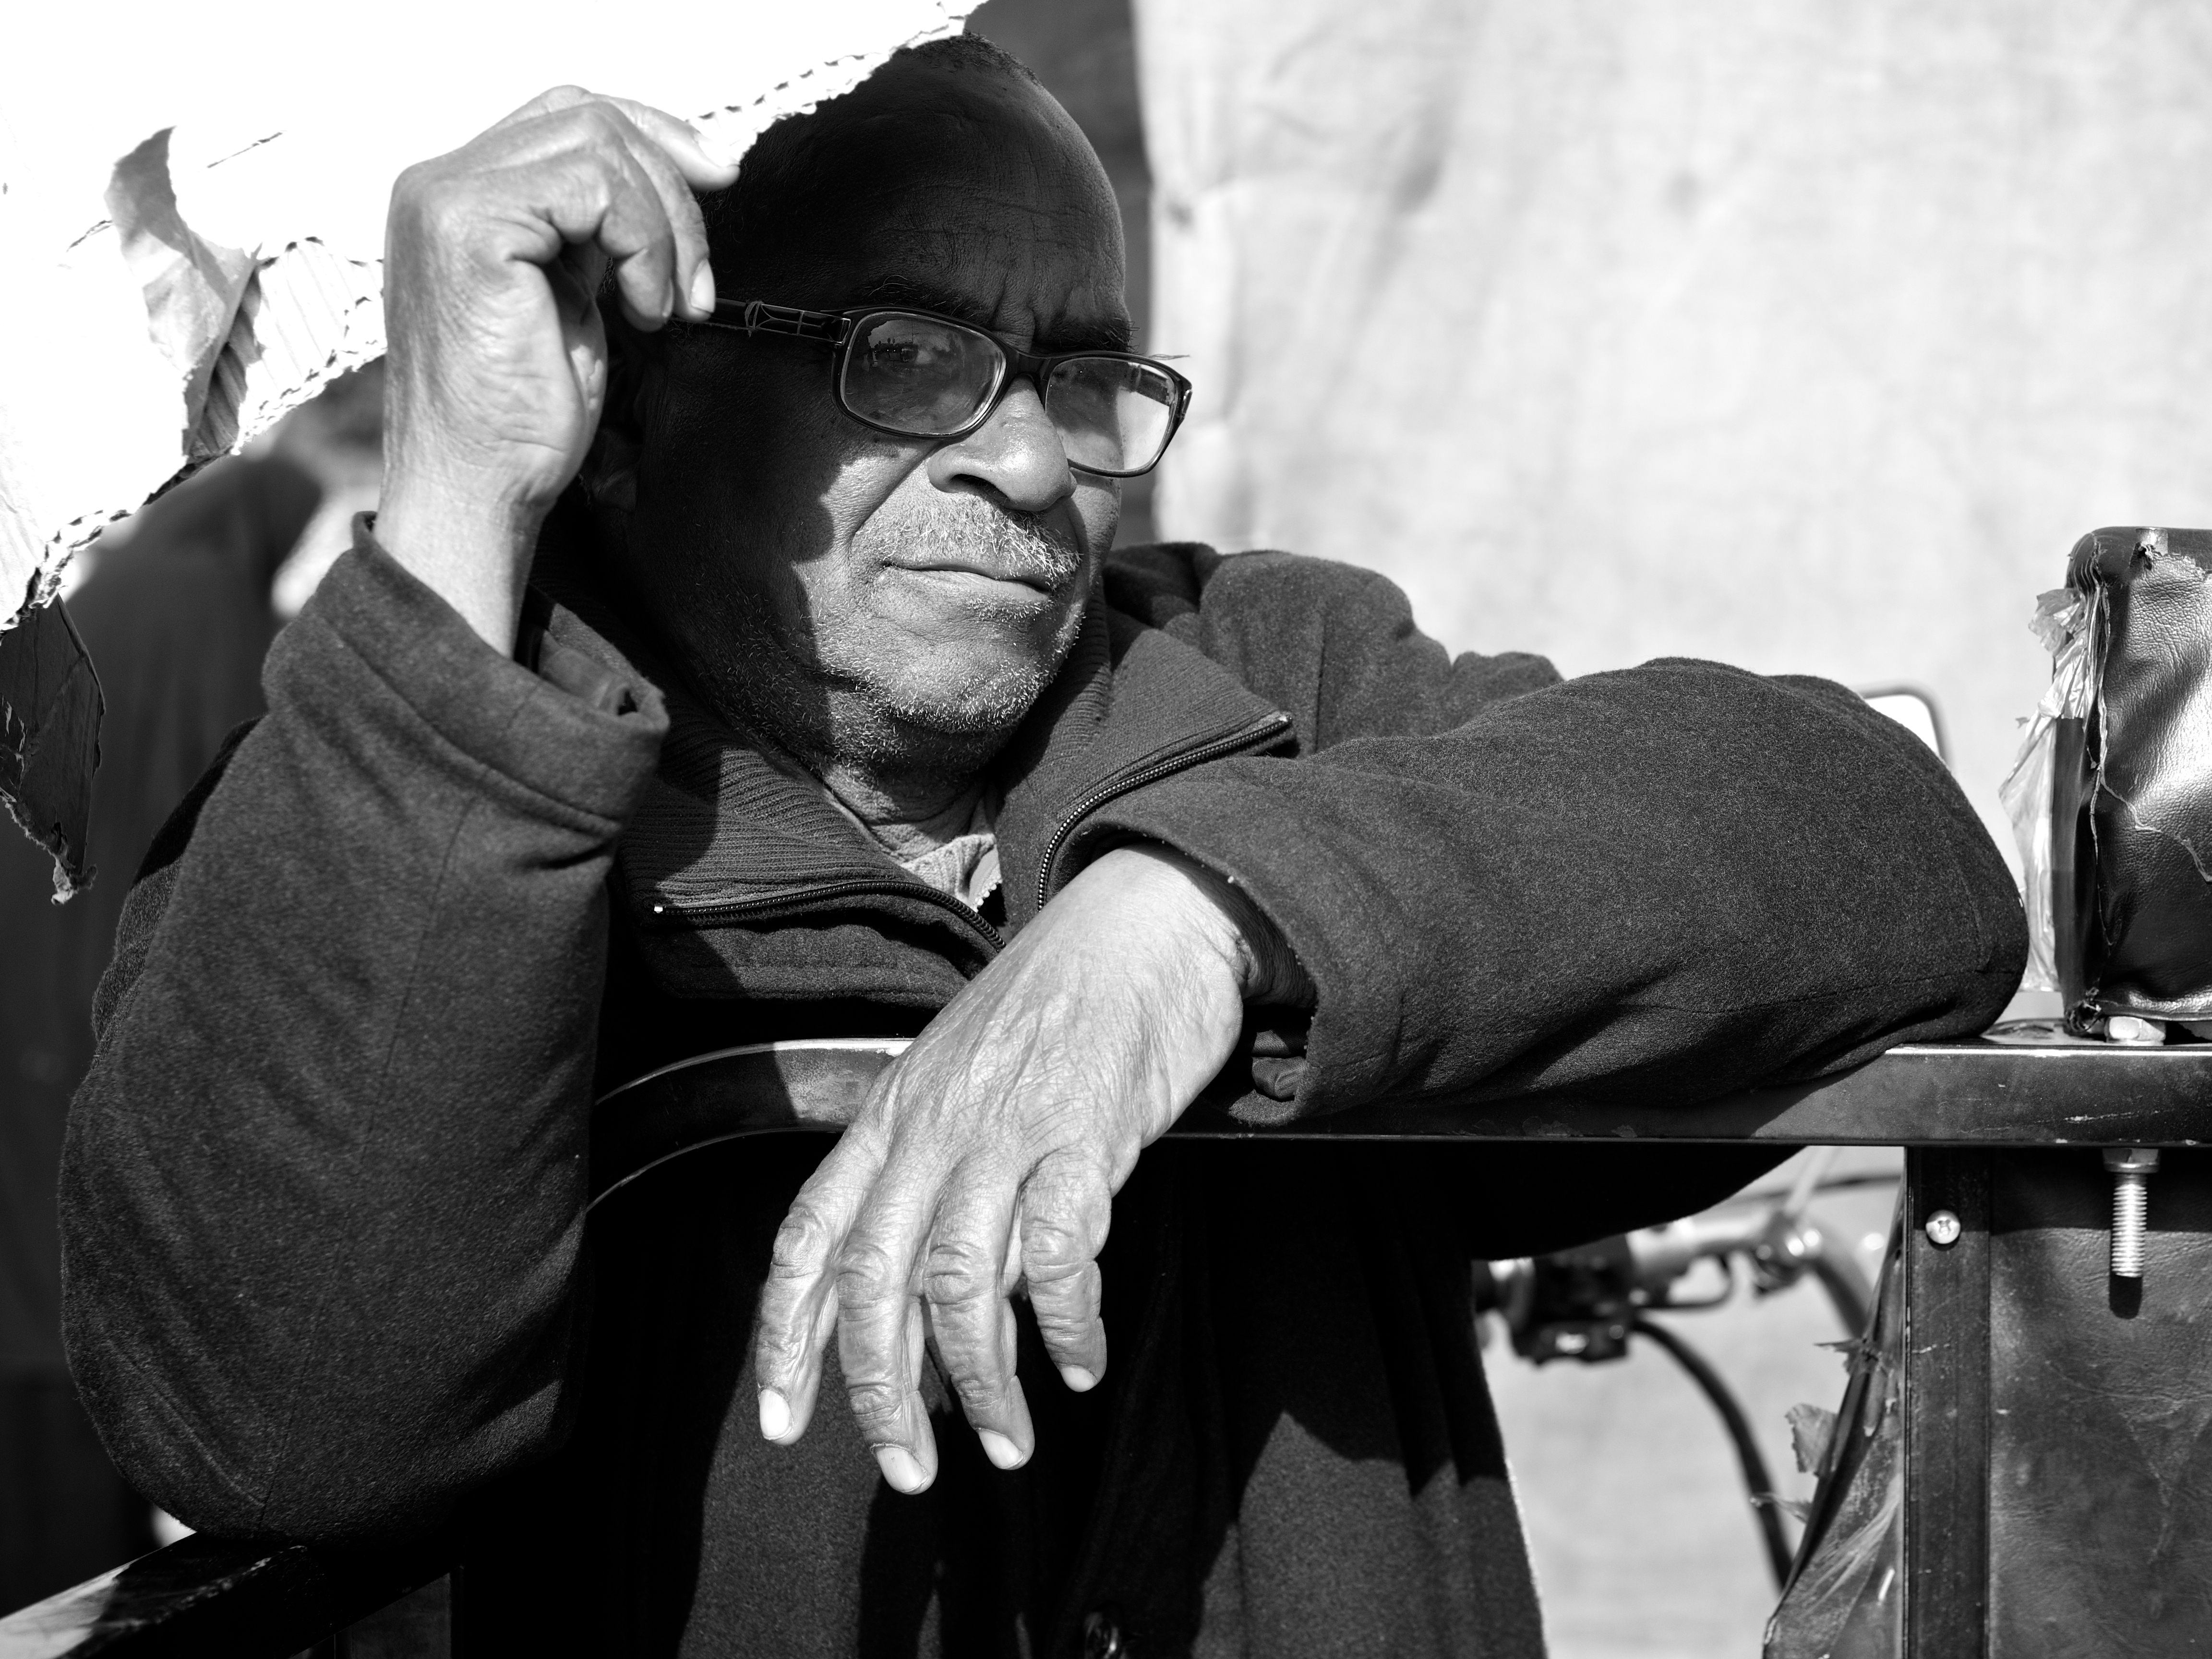
man, person, black and white, white, street, photography, ebook, training, black, monochrome, streetphotography, flickr, thomas, video, glasses, olympus, photograph, omd, fuji, leica, monochrom, leuthard, hcb, thomasleuthard, monochrome photography, film noir, vision care